Holy Chalice

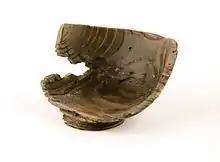
The Nanteos cup fragment

This silver-gilt object is in the collection of the Metropolitan Museum of Art in New York City. It was apparently made at Antioch in the early 6th century, and is of double-cup construction, with an outer shell of cast-metal open work, enclosing a plain silver inner cup. When it was first recovered in Antioch in 1910, it was touted as the Holy Chalice, an identification the Metropolitan Museum characterizes as "ambitious". It is no longer identified as a chalice, having been identified by experts at Walters Art Museum in Baltimore, Maryland as likely a standing lamp, in a style of the 6th century.